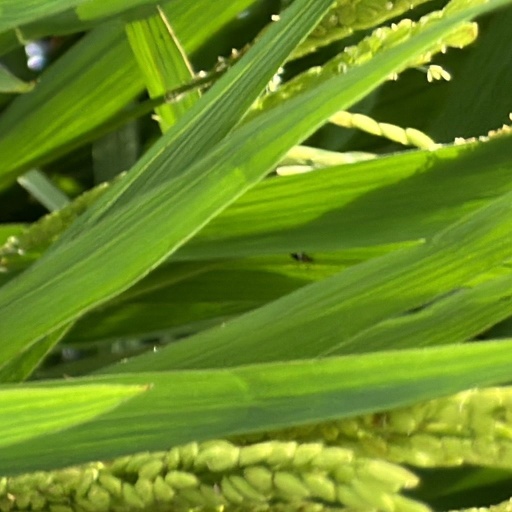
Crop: rice